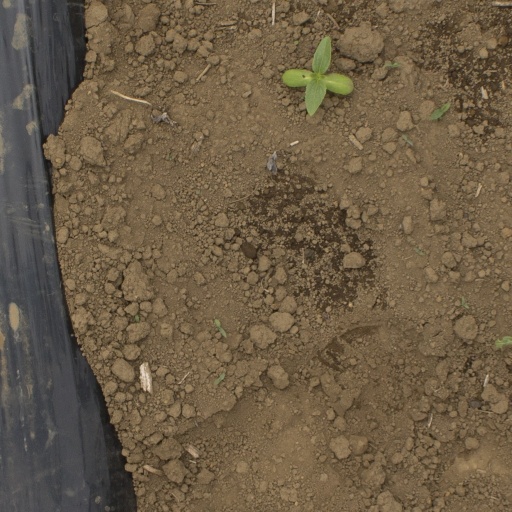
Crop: Jerusalem artichoke